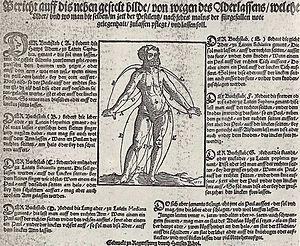
Utilisation de la saignée pour soigner la peste. Measures: 22 × 25,5 cm Technik: Holzschnitt Aufbewahrungsort: Nürnberg Sammlung: Nationalmuseum Epoche: Renaissance Land: Deutschland Kommentar: Gedruckt von Hans Kohl in Regensburg